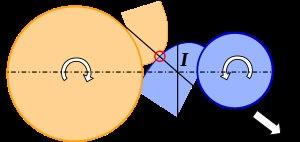
Un engrenage est un système mécanique composé de deux roues dentées ou plus engrenées servant :